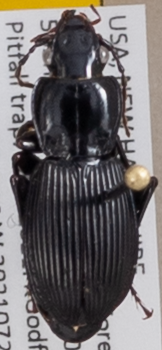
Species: Pterostichus coracinus
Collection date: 2021-07-28
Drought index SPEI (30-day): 1.184
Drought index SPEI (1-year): -1.034
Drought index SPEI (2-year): -0.62